Vlorë County

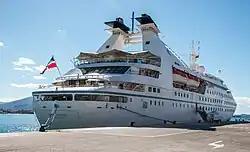
Cruise tourism is an important segment of the tourism sector in Sarandë.

Vlorë County has the second highest human development after Tirana County, and has a High Human Development Rating within Albania.